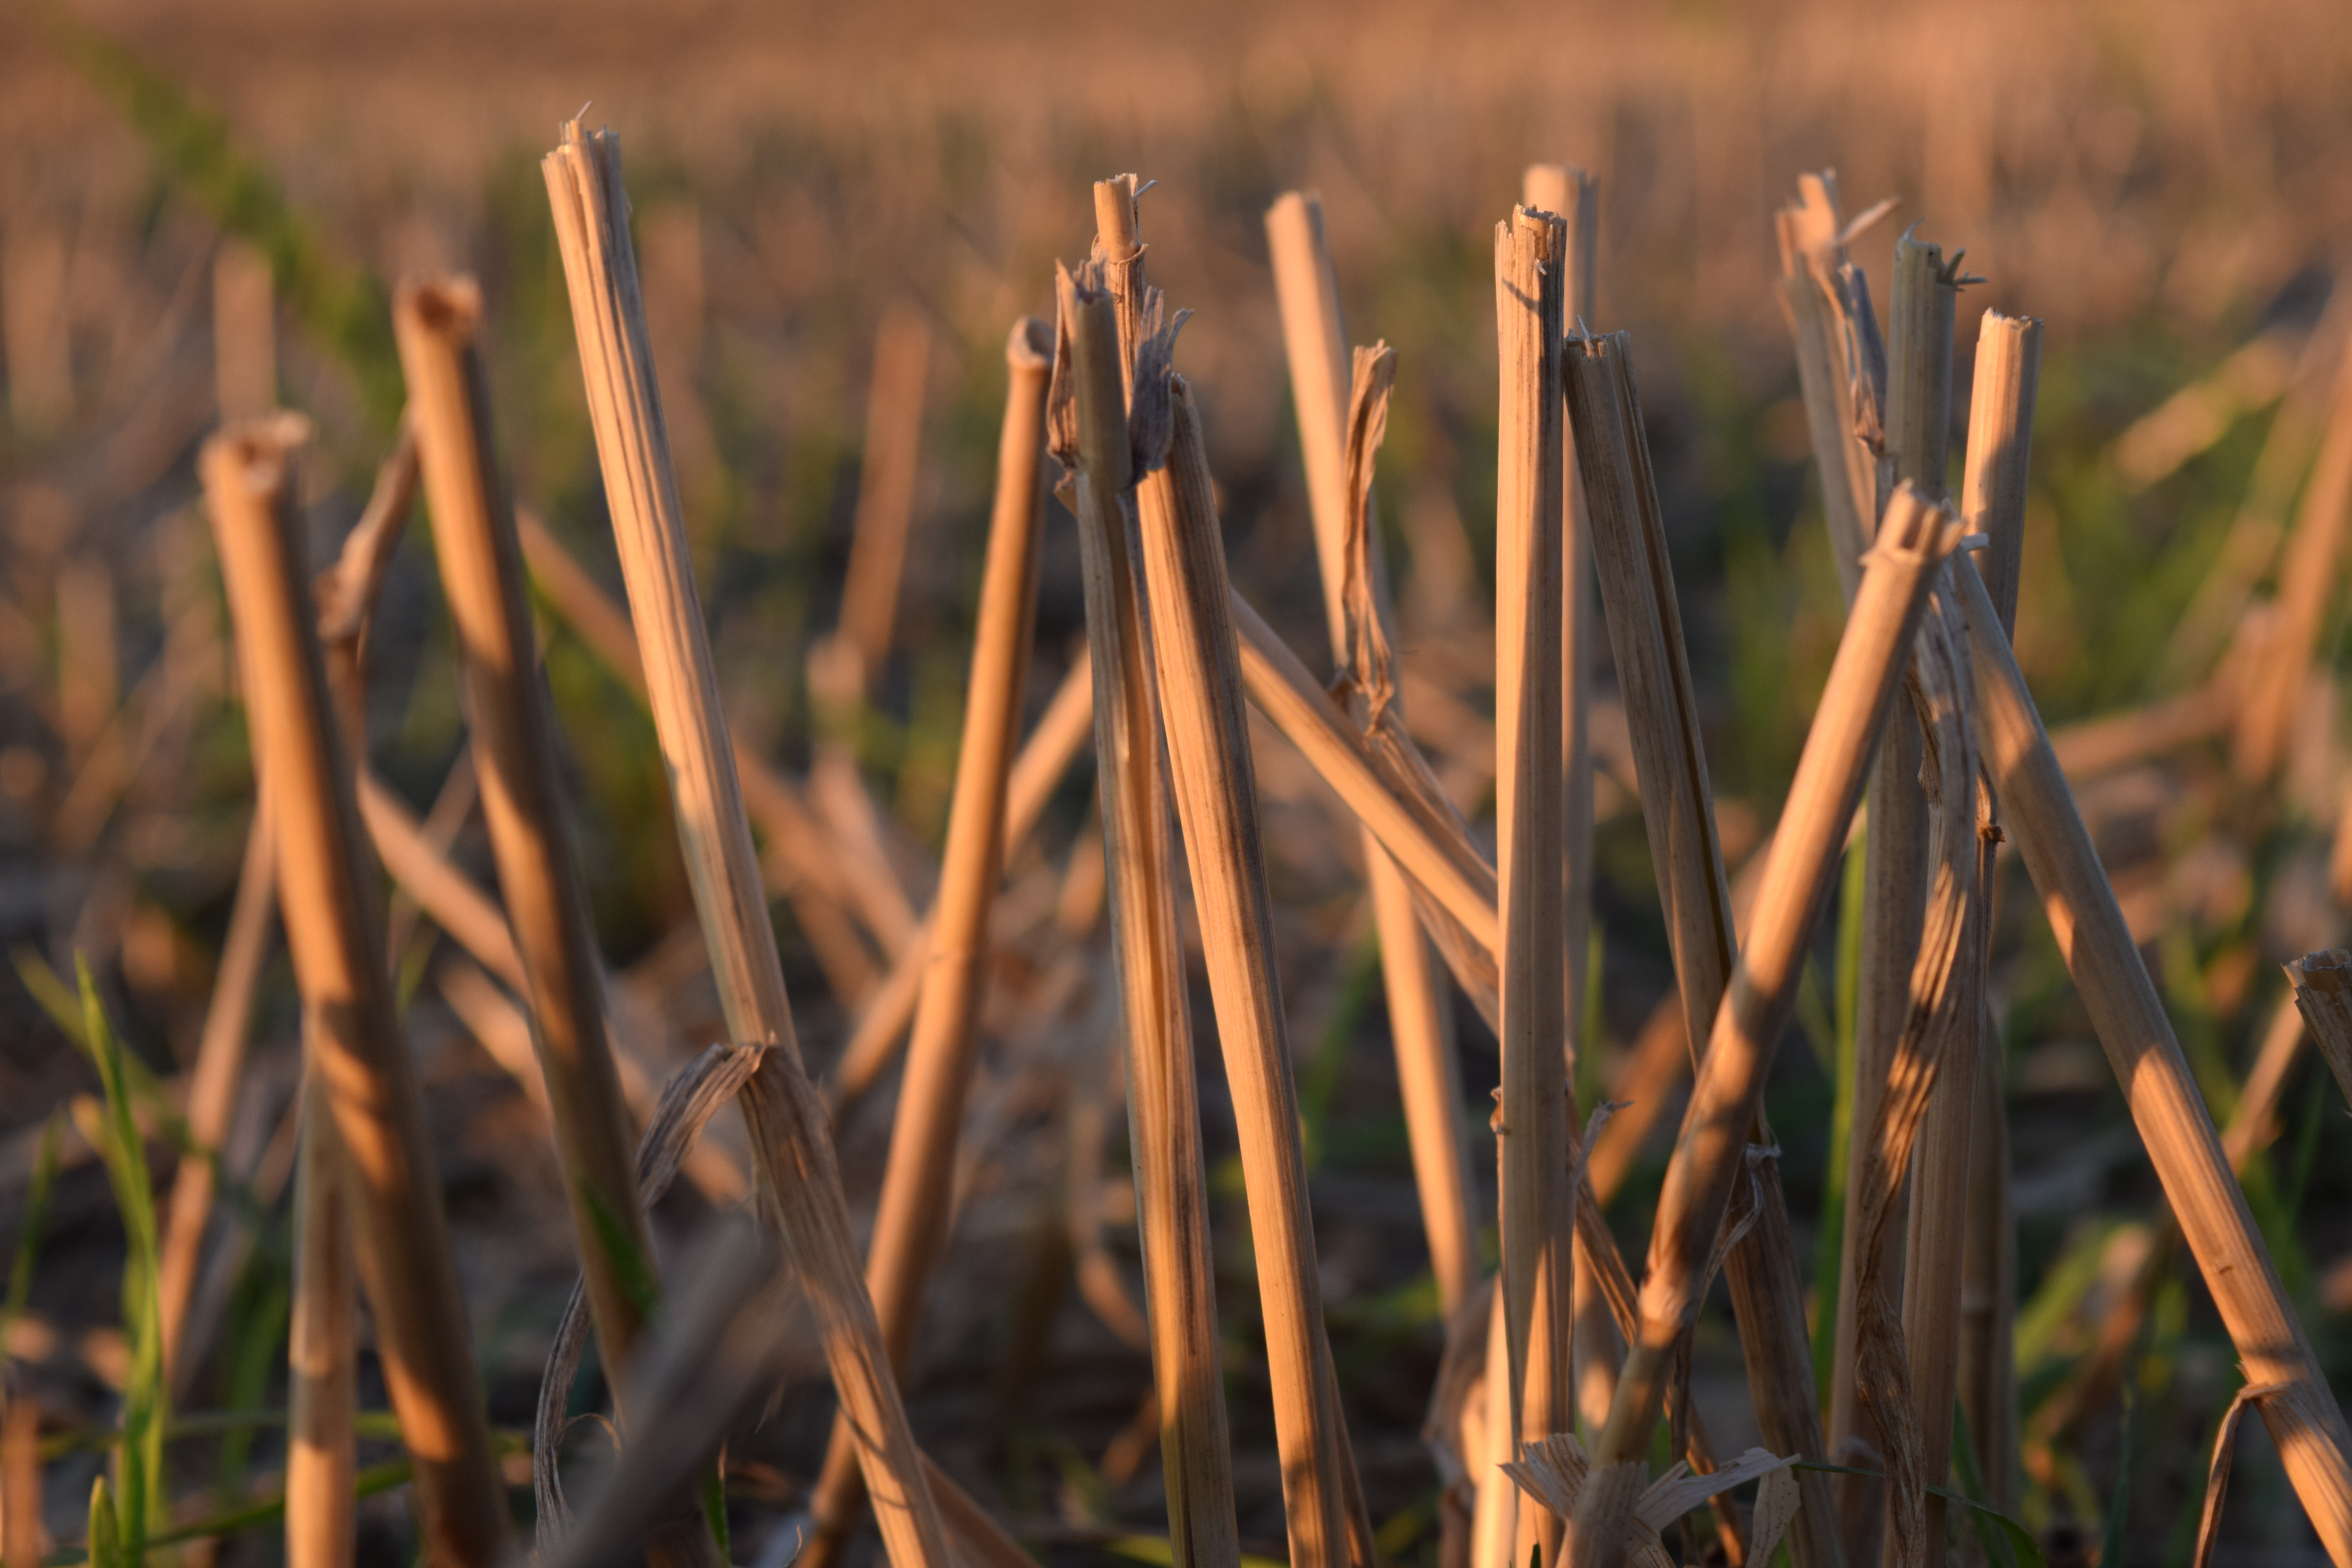
nature, grass, branch, plant, field, lawn, prairie, sunlight, morning, leaf, flower, evening, green, crop, autumn, soil, agriculture, close, flora, season, close up, straws, stubble, mowed, harvested, macro photography, halme, golden light, evening light, corn stalks, grass family, plant stem